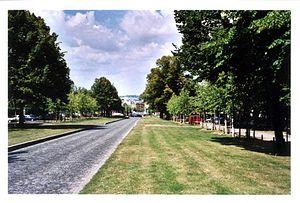
Meudon est une commune française située dans le département des Hauts-de-Seine en région Île-de-France.